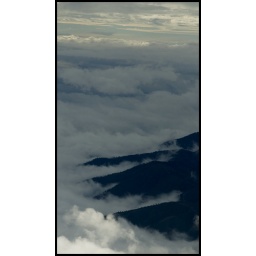
The clouds around the mountains